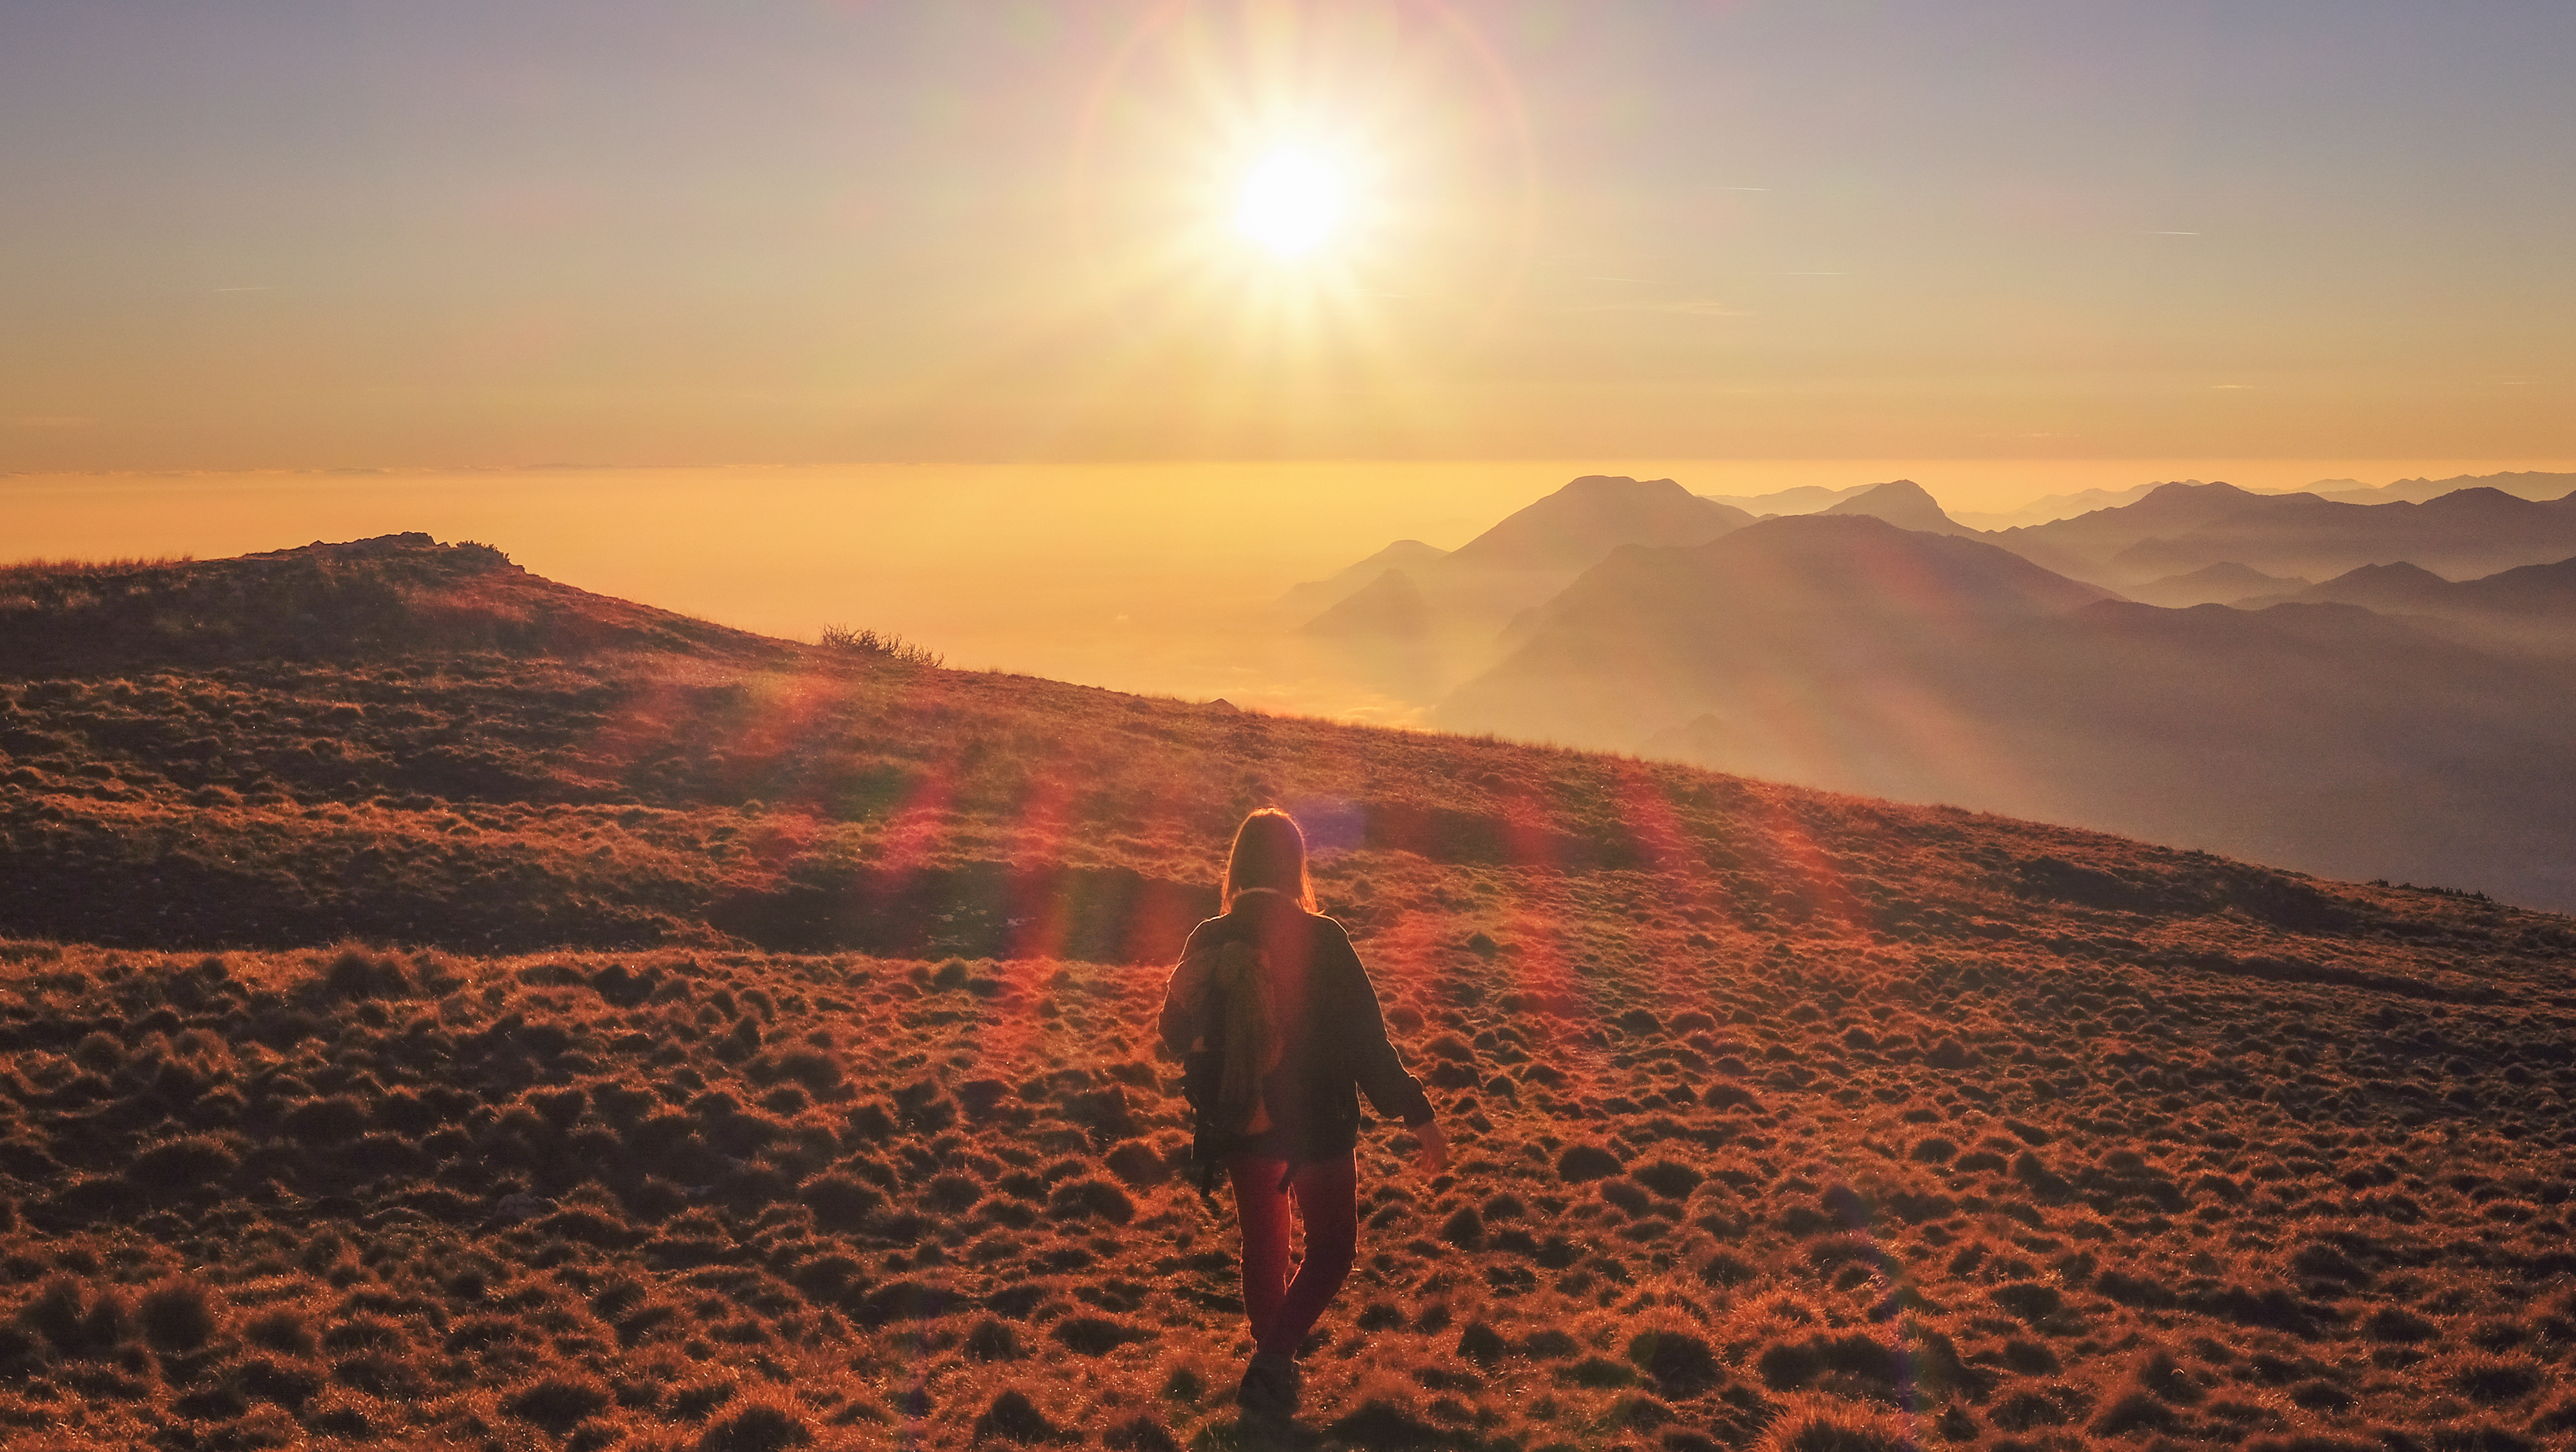
landscape, horizon, wilderness, walking, person, mountain, sun, sunrise, sunset, sunlight, morning, hill, desert, dawn, valley, dusk, evening, rural, plain, plateau, sahara, steppe, landform, natural environment, atmospheric phenomenon, aeolian landform, mountainous landforms